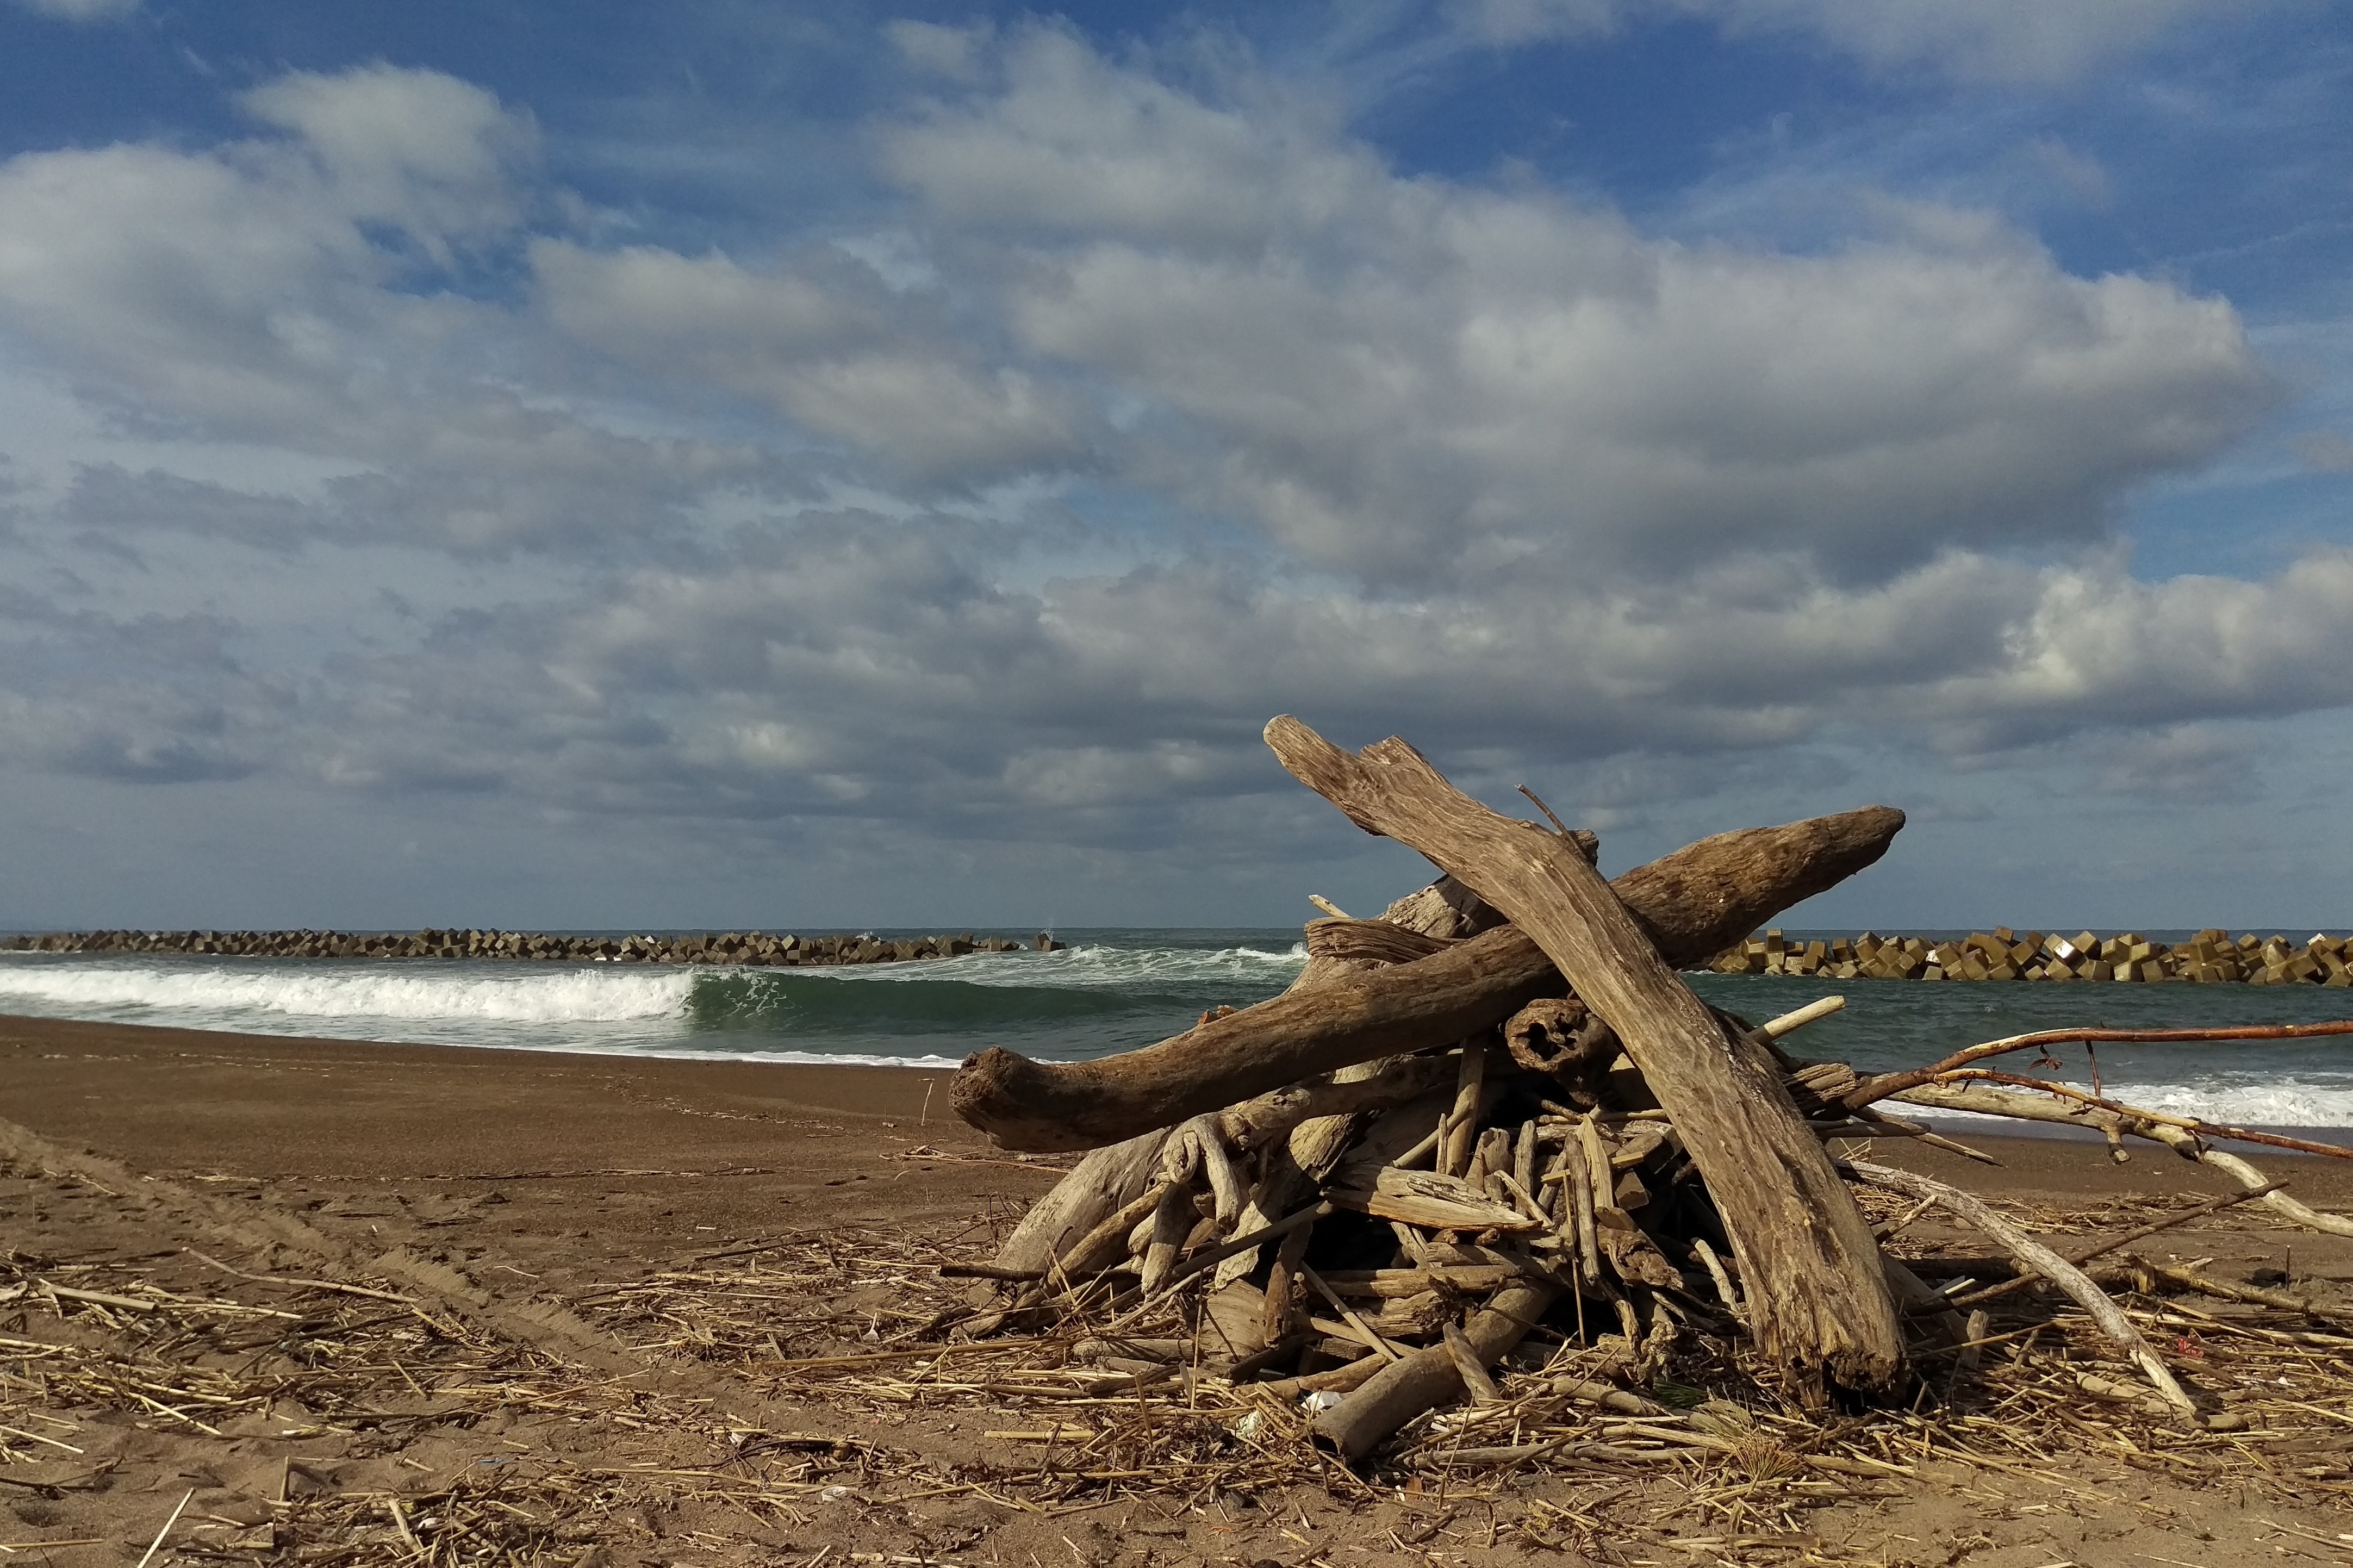
beach, landscape, driftwood, sea, coast, sand, rock, ocean, cloud, sky, wood, shore, wave, wind, natural, firewood, material, body of water